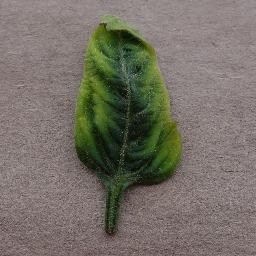
Label: Tomato___Tomato_Yellow_Leaf_Curl_Virus